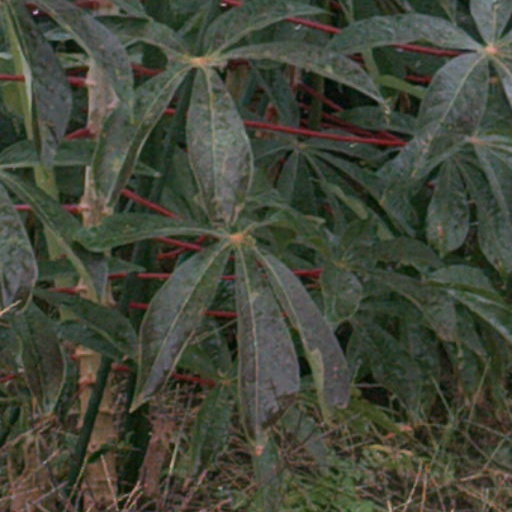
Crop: cassava